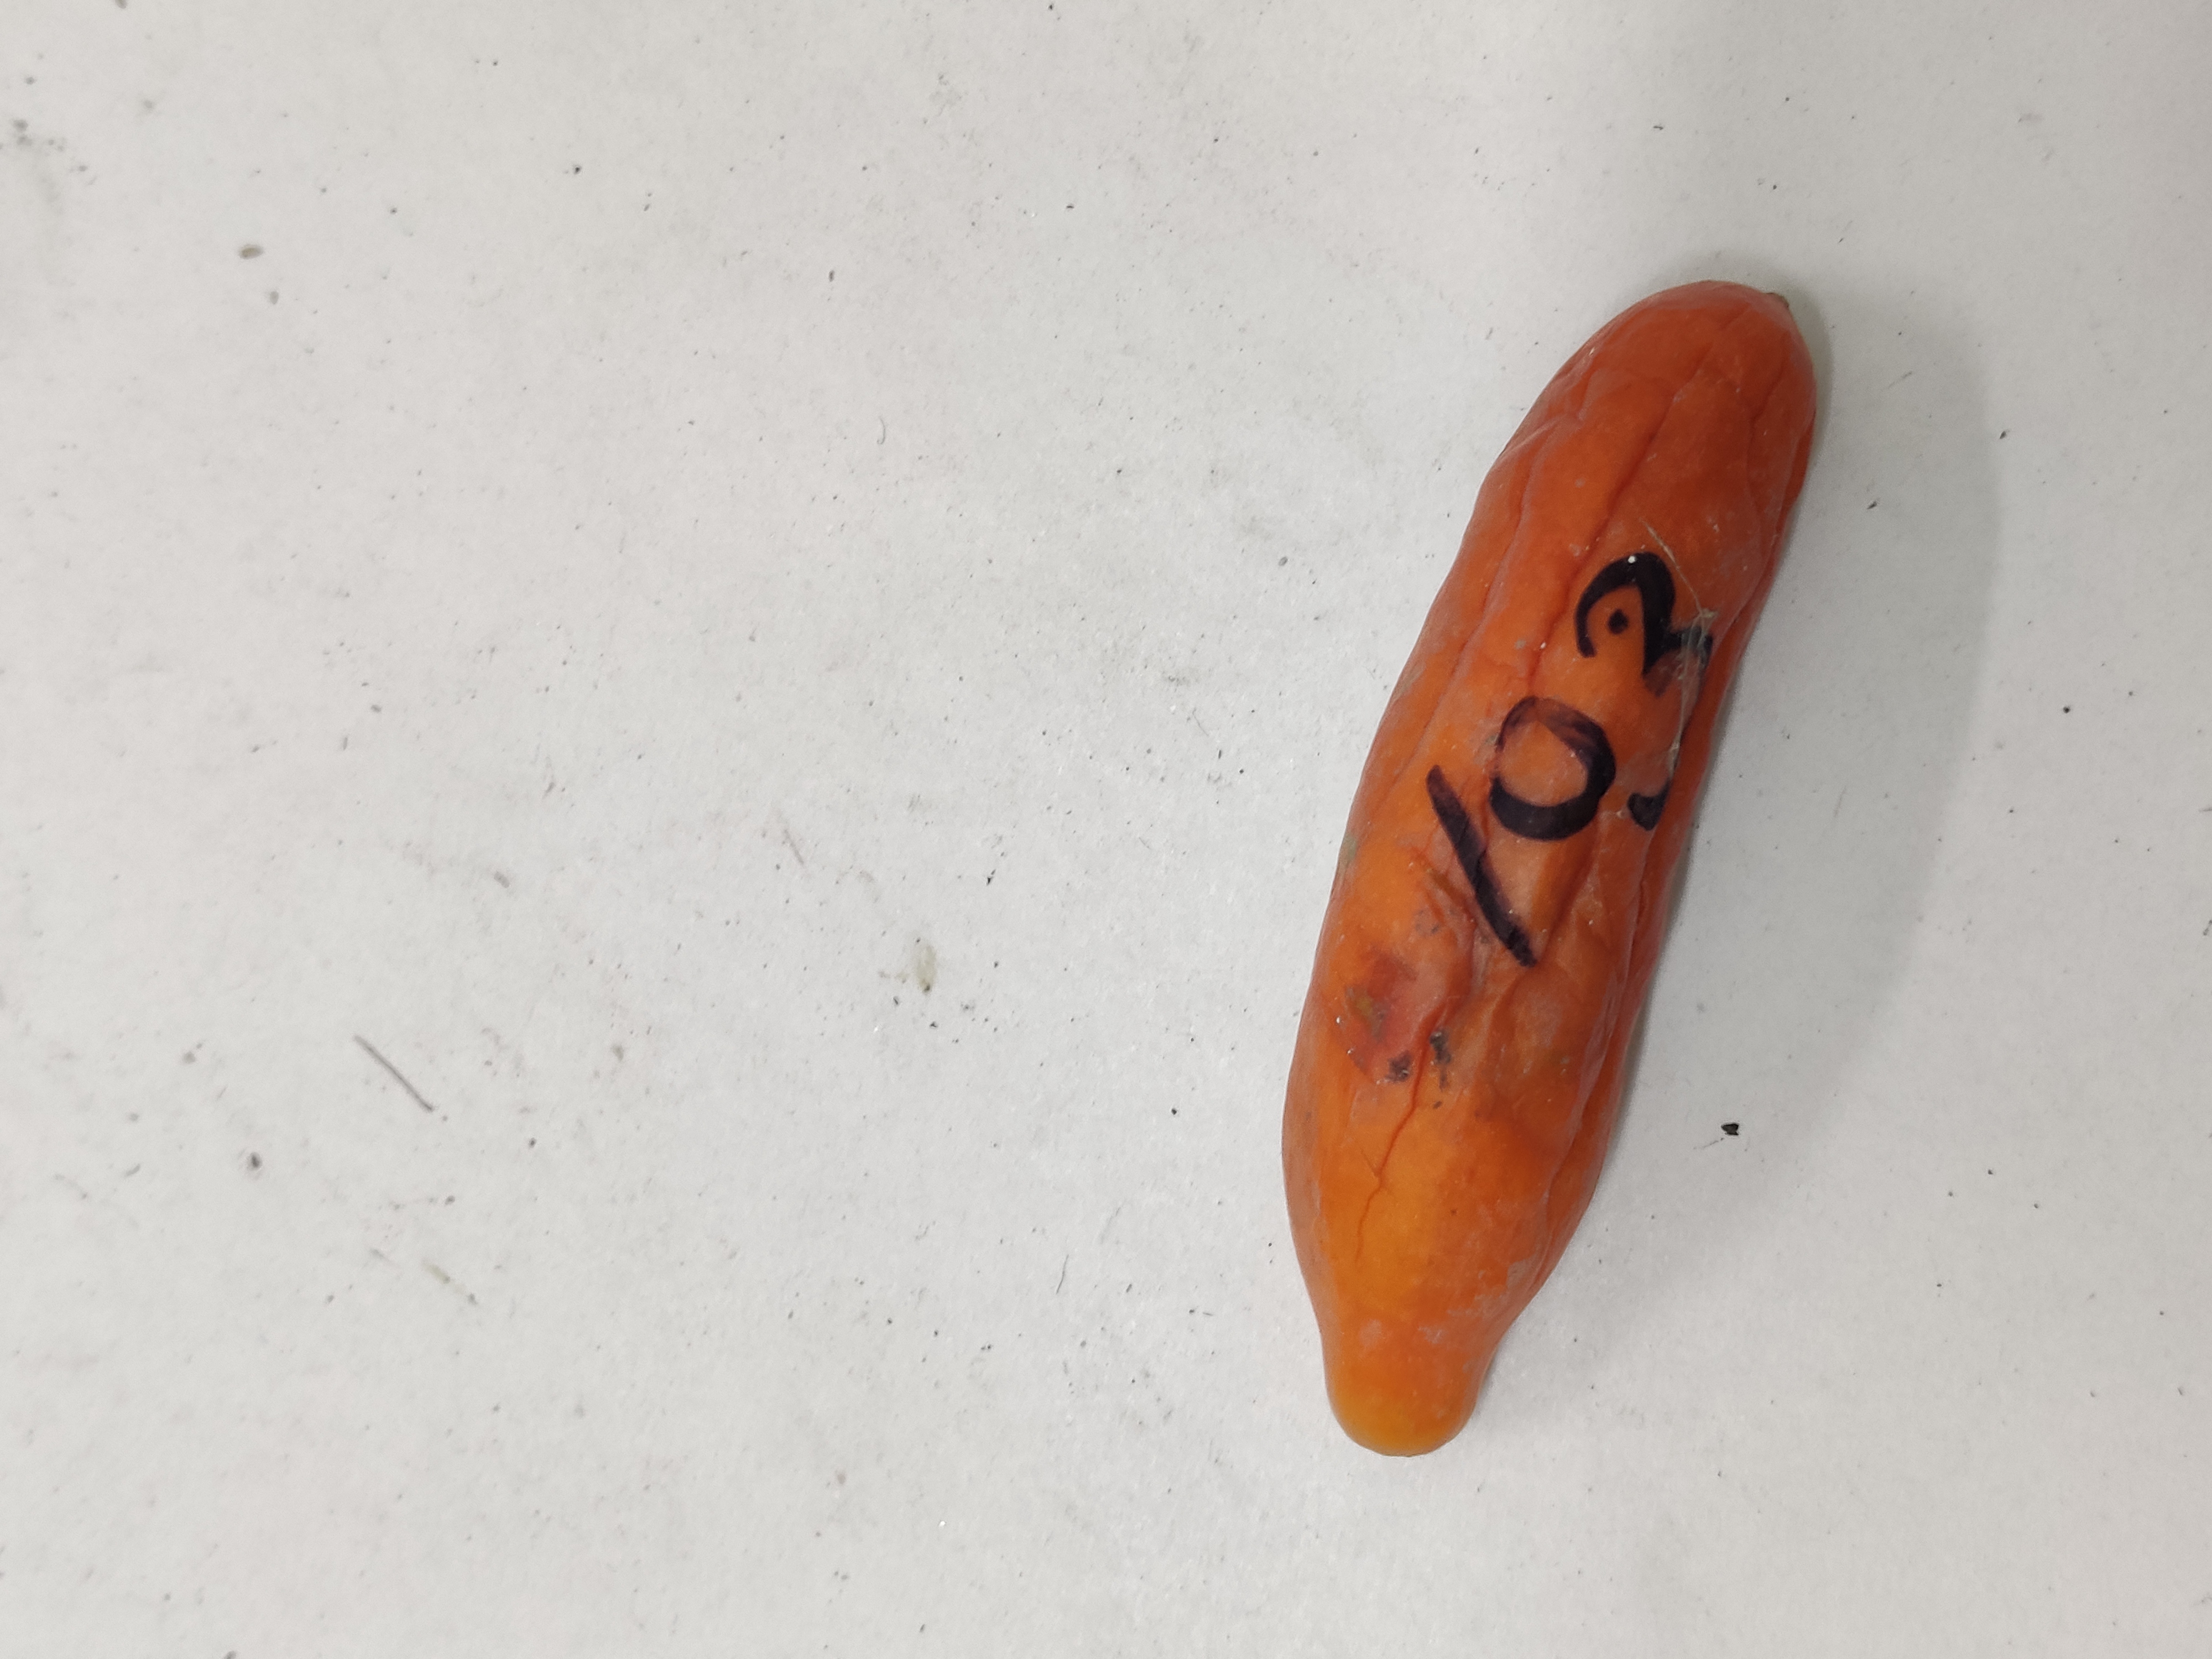
Crop: Ivy Gourd
Condition: Severely Damaged